Punta Allen

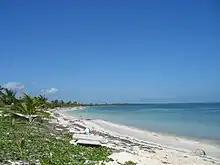
Beach at Punta Allen, Quintana Roo, Mexico

Punta Allen, (officially Javier Rojo Gómez) is the largest village in the Sian Ka'an Biosphere Reserve at the end of the Boca Paila Peninsula in Tulum Municipality in the Mexican state of Quintana Roo. It is a small Mayan fishing village with a 2010 census population of 469 inhabitants, and the only land access is by a rough 50 kilometre track.